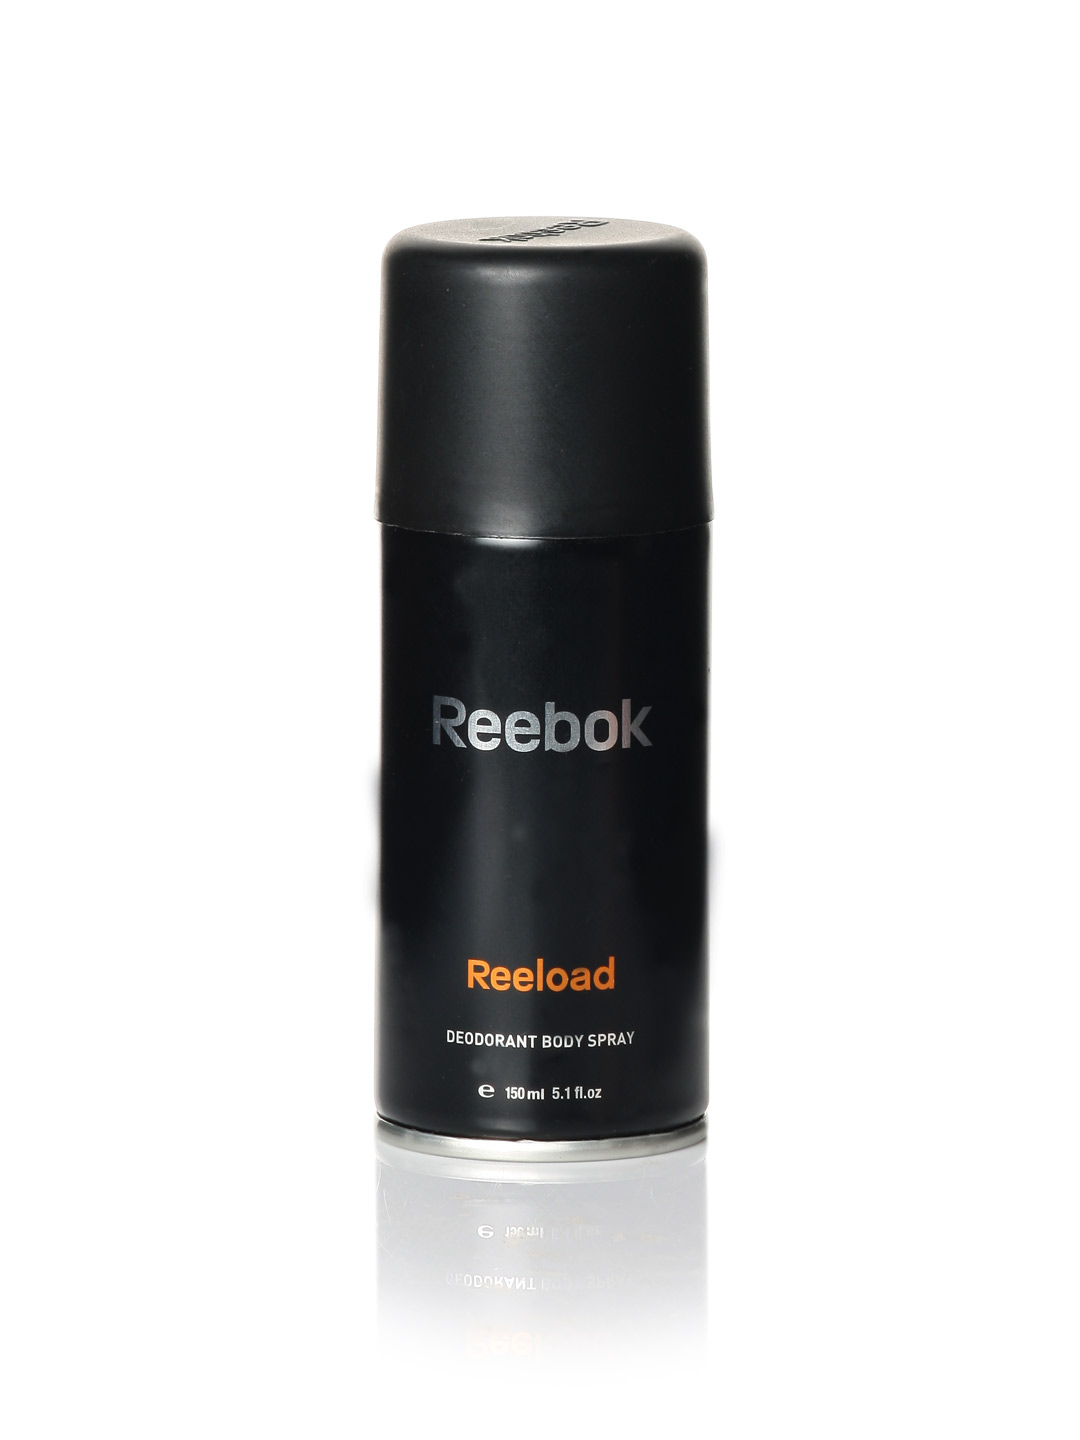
Reebok Men Reeload Deo
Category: Personal Care / Fragrance / Deodorant
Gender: Men
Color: Black
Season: Spring 2017
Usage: Casual